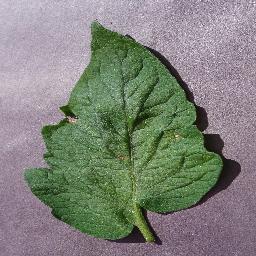
Label: Tomato___Target_Spot